Photon: The Ultimate Game on Planet Earth

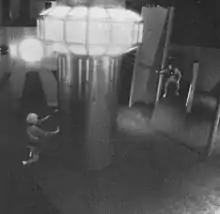
Texas location, 1984

While primitive compared to technology today, entailing wearing 15 pounds of battery packs and equipment, "Photon" was one of the first video game-like experiences that one could play in the real world. The arenas featured multiple levels, catwalks, mazes, and an observation deck where people not participating could cheer on their friends in the game, or get target practice by shooting players from special token-operated emplacements. Shots from observation deck guns did not affect the game in any way at most arenas. This contrasted sharply with competing laser-tag centers, whose fields were small, single-level, composed of clusters of free-standing painted cardboard barriers, and typically contained no observation area of any sort. Also, in Photon, players were allowed to roam at will through the entire playing field rather than be restricted to team-specific zones.